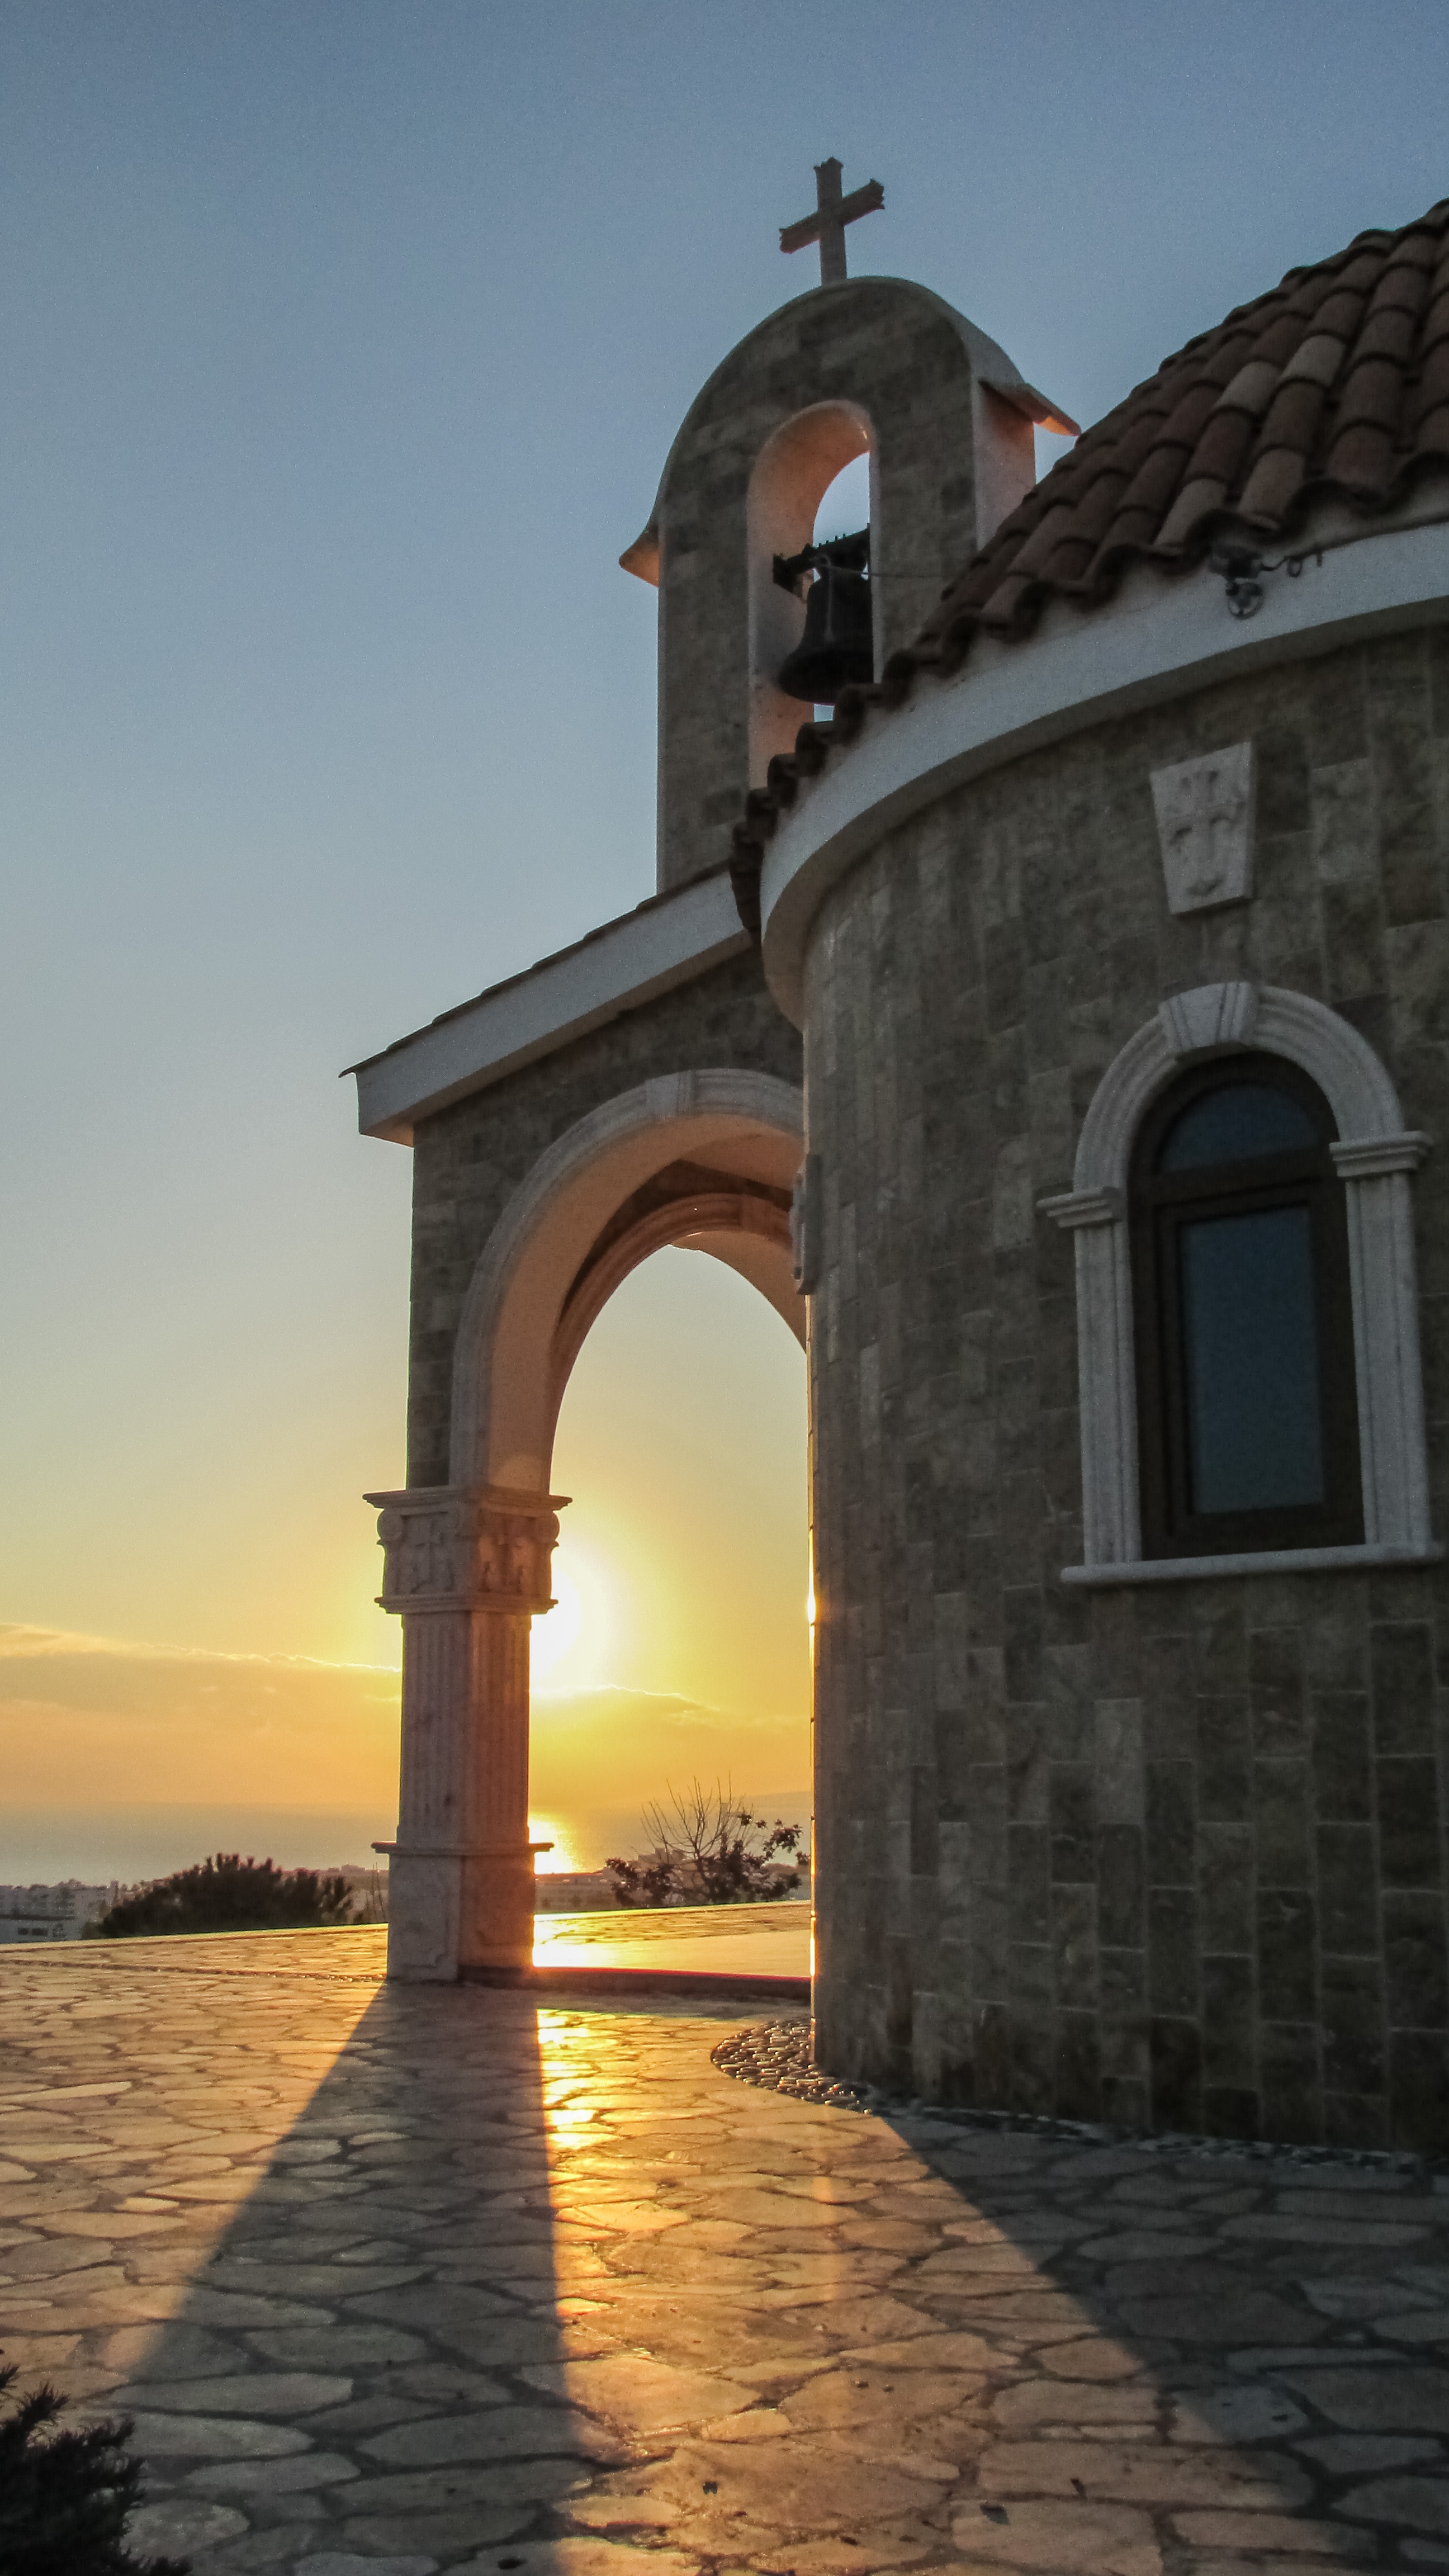
architecture, sunset, arch, tower, landmark, church, cyprus, ayia napa, ayios epifanios, ancient history